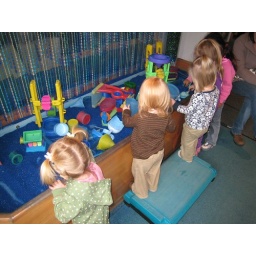
Getting messy in the blue sand box!